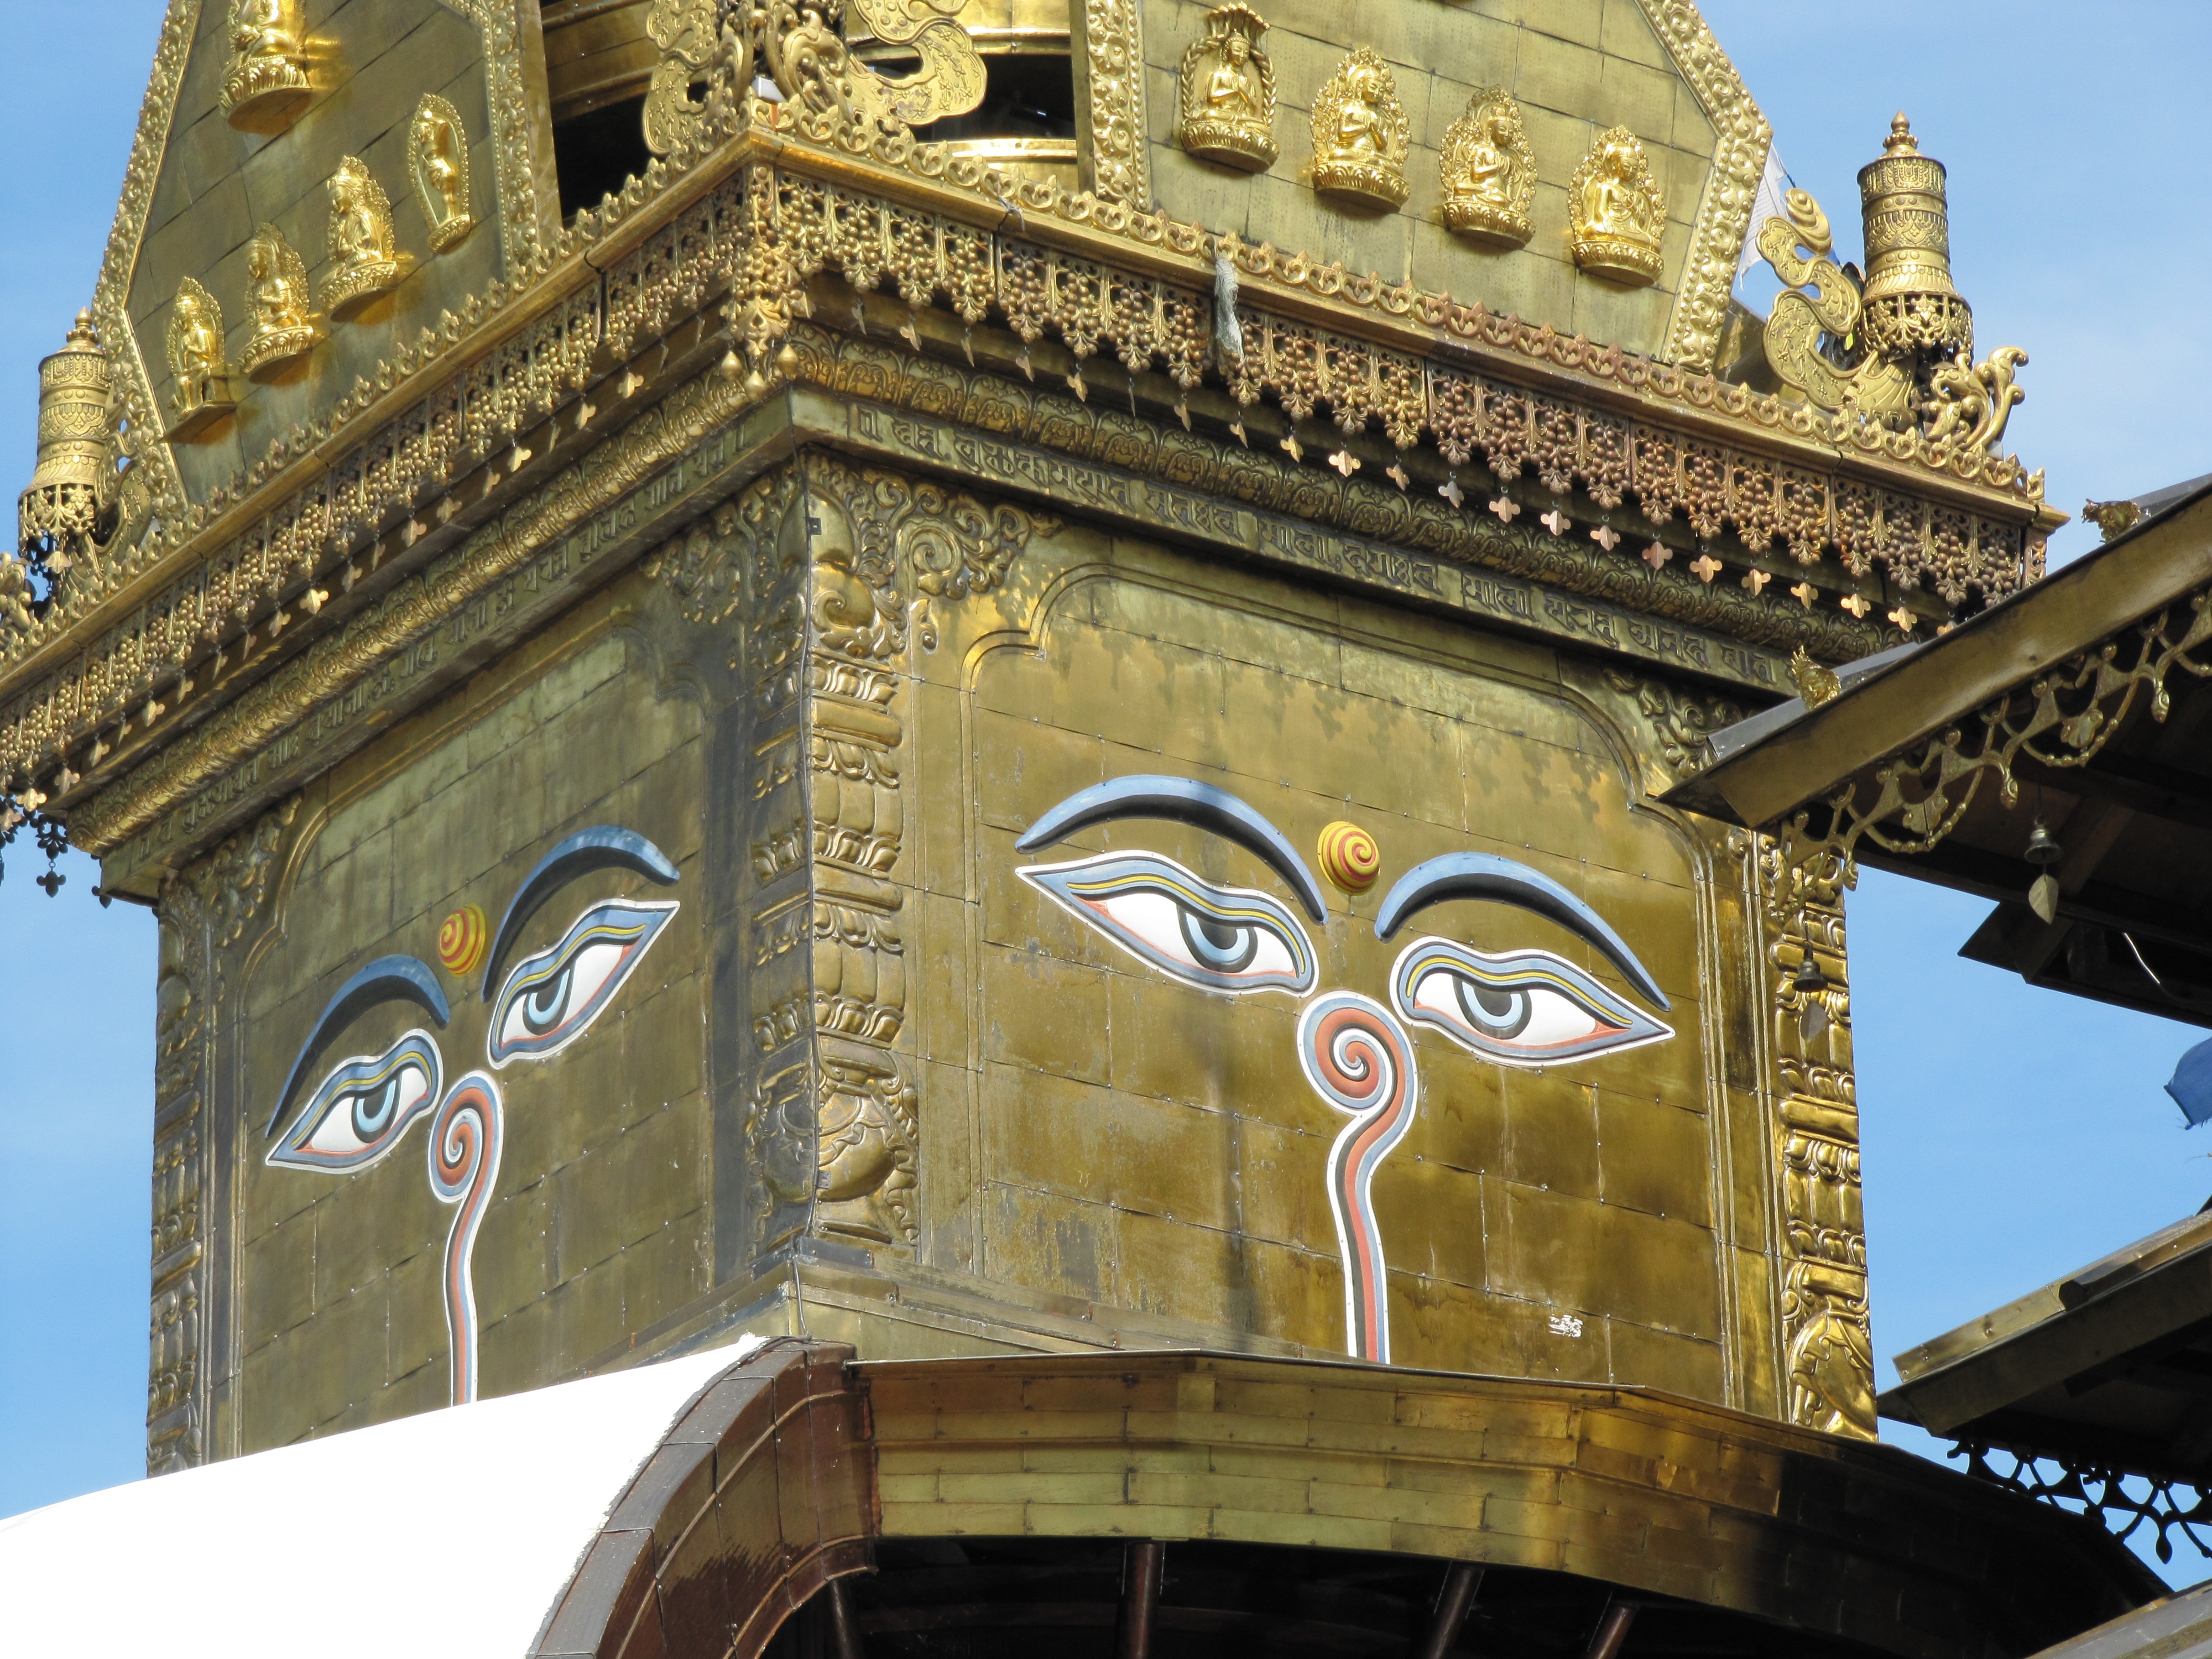
architecture, building, tower, buddhist, buddhism, landmark, facade, place of worship, clock tower, tibet, temple, monastery, tibetan, temple complex, ancient history